Steve Allen

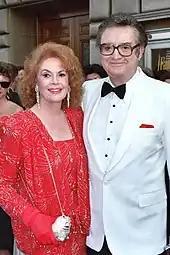
Steve Allen with Jayne Meadows in 1987

Allen and Dorothy Goodman married in 1943 and had three children: Steve Jr., Brian, and David. That marriage ended in 1952. Allen's second wife was actress Jayne Meadows. They had one son, Bill Allen, named for Steve's father. They were married in Waterford, Connecticut, on July 31, 1954, and remained married until his death in 2000.